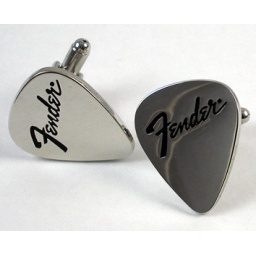
Identical in size to the real thing, only these Fender cufflinks are sterling silver platedwith a black enamel logo!